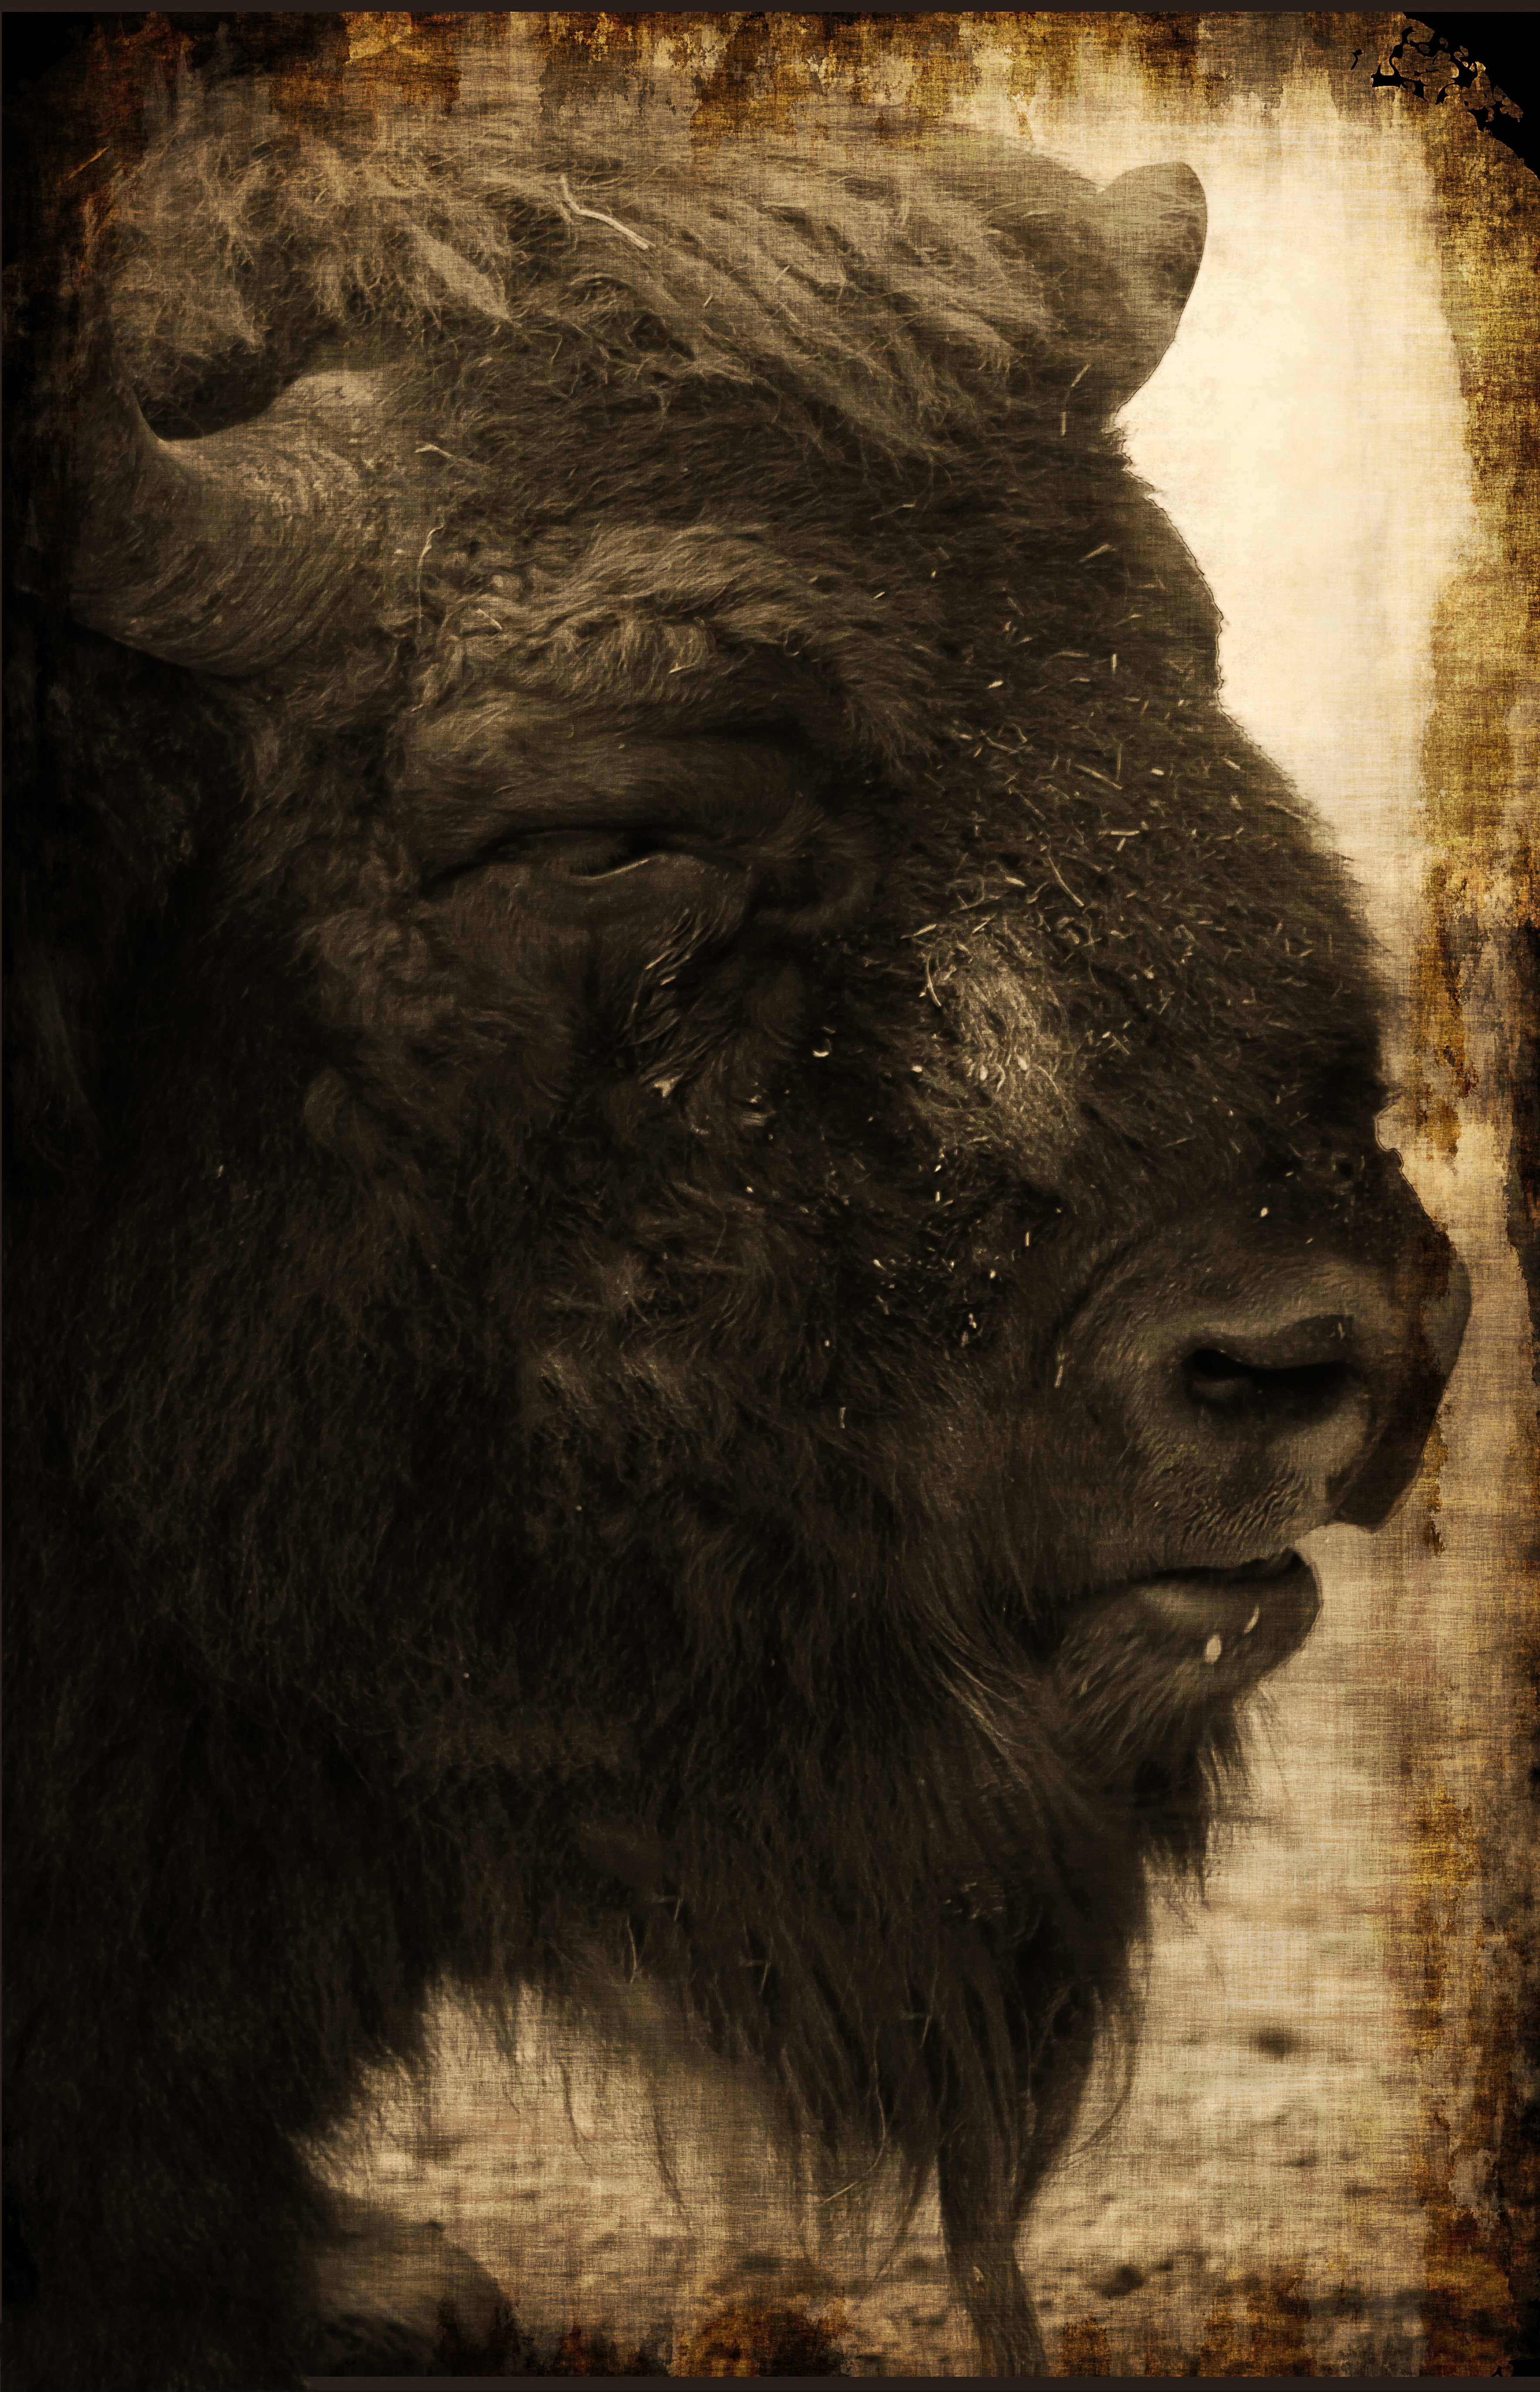
nature, wilderness, animal, wildlife, africa, mammal, watering hole, sculpture, art, mammals, bison, botswana, safari, buffalo, kenya, water buffalo, african buffalo